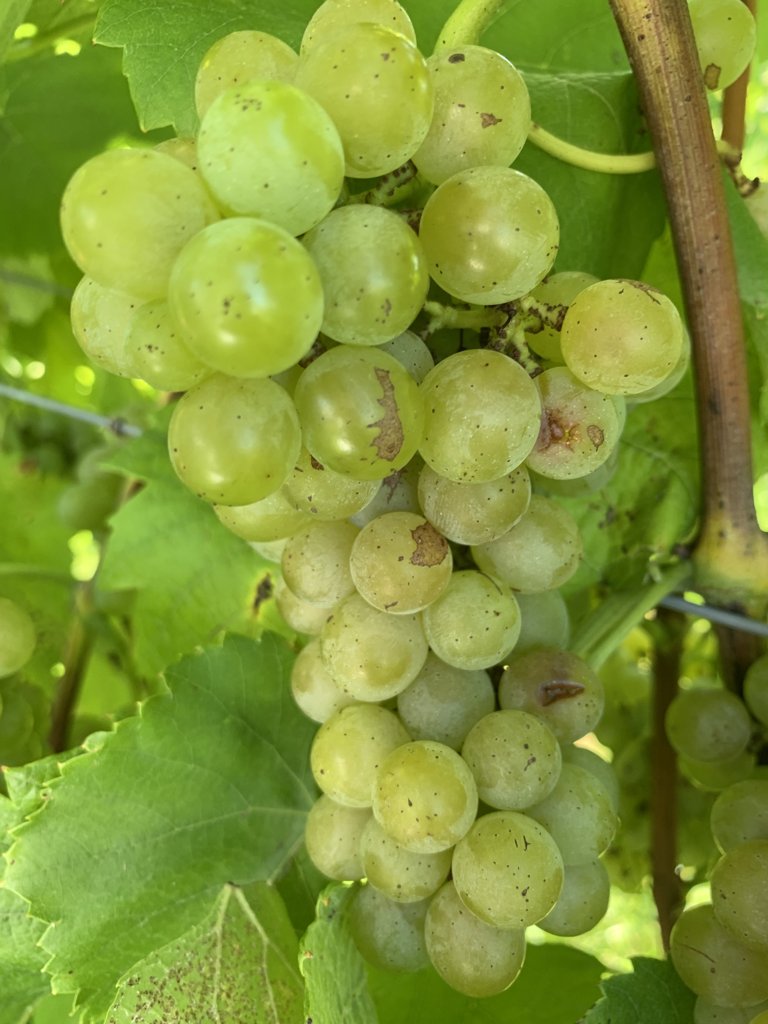
Berries visible: 55
Grape clusters: 2